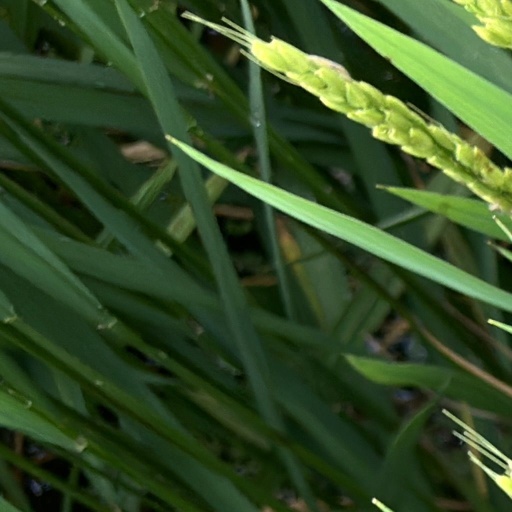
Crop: rice